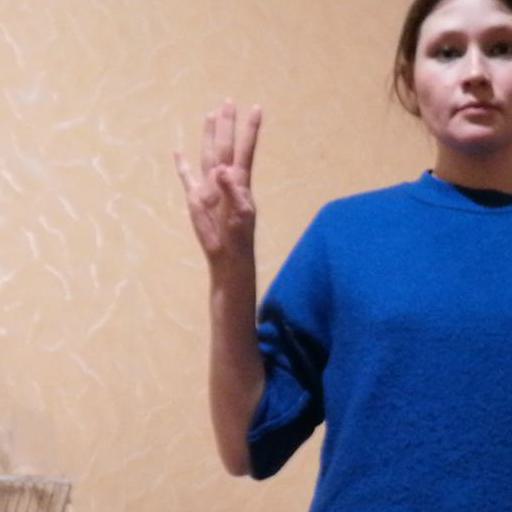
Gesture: four